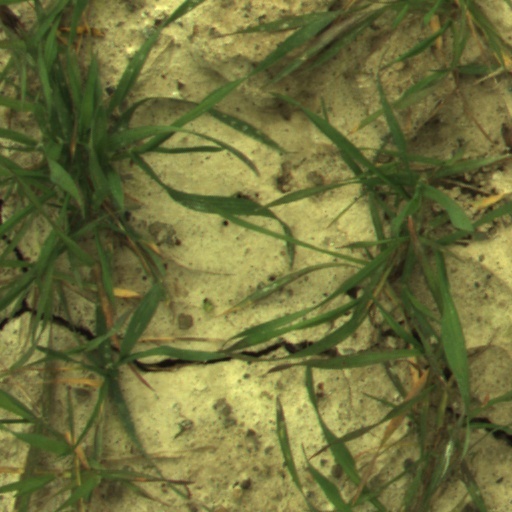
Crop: wheat